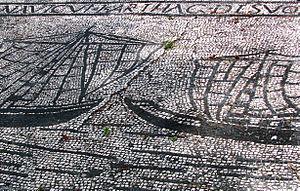
Deux navires avec une partie de l'inscription «
La place des Corporations est un des principaux édifices d'Ostie de la période impériale, situé près du centre de la cité, adossé au mur de fond du théâtre. Entourée de colonnades dont il ne reste que peu de vestiges, la place conserve encore un ensemble de mosaïques qui présente un grand intérêt pour les historiens de la Rome antique : elles apportent des informations sur le commerce maritime et les techniques navales au IIᵉ siècle, et démontrent que la place regroupait en un même lieu les divers entrepreneurs d’Ostie et des représentations commerciales de villes de l’Empire romain en relation avec le port d’Ostie. La fonction de ces installations, déduite des inscriptions dédiées à des magistrats responsables de l’Annone, est très probablement celle de bureaux d'armateurs et de marchands de nombreuses villes portuaires, où l'on pouvait au mieux négocier le transport et la vente des marchandises destinées au ravitaillement de Rome. C’est pourquoi ce nom de place des corporations donné par les premiers fouilleurs paraît impropre, puisqu’un seul des emplacements connus concerne une corporation d’Ostie, celle des tanneurs.
Ostie était le port de la Rome antique, situé à l'embouchure du Tibre, à 35 km au sud-ouest de Rome.